Gwyneth Paltrow

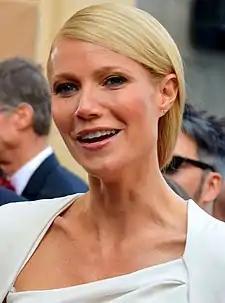
Paltrow at the 84th Academy Awards in 2012

In the musical drama "Country Strong" (2010), Paltrow starred as an emotionally unstable country music star who attempts to resurrect her career. She recorded the song "Country Strong" for the film's soundtrack, and it was released to country radio stations in August 2010. The film received mediocre reviews and grossed a modest $20.2 million in North America. The consensus of review-aggregation website Rotten Tomatoes was: "The cast gives it their all, and Paltrow handles her songs with aplomb, but "Country Strong"s clichéd, disjointed screenplay hits too many bum notes." At the 83rd Academy Awards, Paltrow performed another song from the film, "Coming Home", which was nominated for Best Original Song.